Revenue stamps of Batum

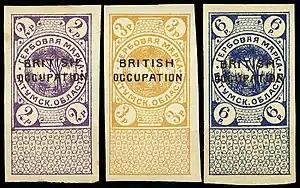
Revenues of Batum

The city of Batum (now Batumi) in modern-day Georgia issued revenue stamps in 1918 while under British occupation. A set of 7 from 20k to 30R was originally issued, and this was later overprinted BRITISH OCCUPATION. The 20k was later also surcharged 20 руб., for 20 rubles.